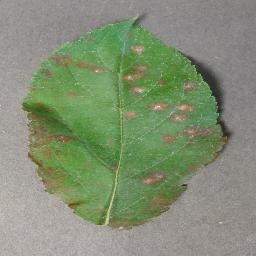
Label: Apple___Cedar_apple_rust